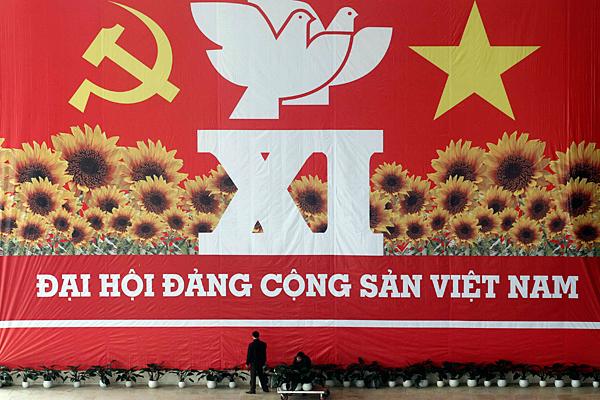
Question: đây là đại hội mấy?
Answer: đại hội xi